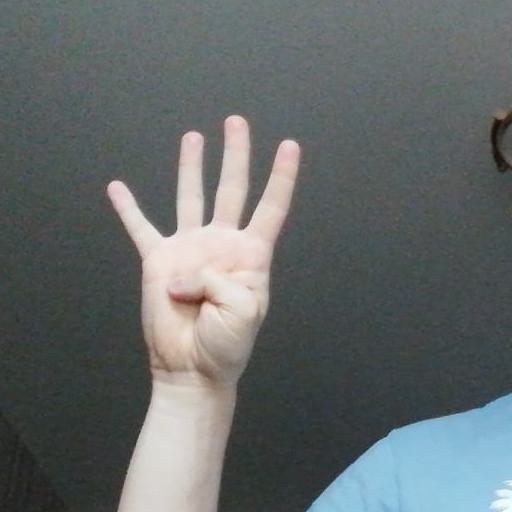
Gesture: four